Describe the emotion expressed in this image:  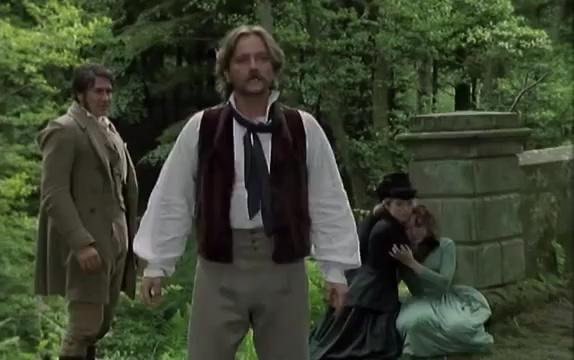
This person displays Pain, valence and arousal with low intensity.